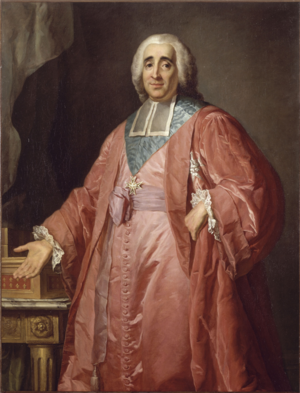
René-Nicolas-Charles-Augustin de Maupeou /mo.pu/ marquis de Morangles, de La Mothe-Chandeniers et de Bully, vicomte de Bruyères, est un magistrat et homme d'État français né à Montpellier le 25 février 1714 et mort au Thuit le 29 juillet 1792.
La famille de Maupeou olim Maupeou, est une famille subsistante de la noblesse française, originaire de l'Île-de-France. Anoblie en 1587, elle s'illustre notamment dans l'administration de la justice avec deux chanceliers, gardes des sceaux de France et dans la carrière des armes avec trois lieutenants-généraux des armées du Roi.
Chrétien-Guillaume de Lamoignon de Malesherbes, né le 6 décembre 1721 à Paris, où il a été guillotiné le 22 avril 1794, est un magistrat, botaniste et homme d’État français.
Le garde des sceaux de France est un officier de la monarchie française sous l'Ancien Régime, et depuis 1848, le garde des Sceaux est l'autre nom du ministre de la Justice, un membre du gouvernement chargé des services de la Chancellerie.